John P. Donoghue

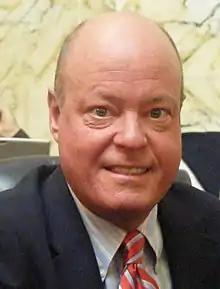

John P. Donoghue (born May 24, 1957) is an American politician from Maryland and a member of the Democratic Party. He served 6 terms in the Maryland House of Delegates, representing Maryland's District 2C in Washington County. Donoghue is a member of the Health and Government Operations Committee.